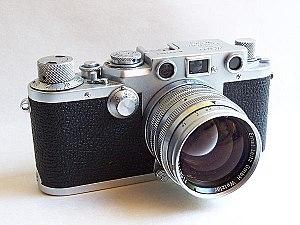
Leica Camera AG est un fabricant allemand réputé d'appareils photographiques et d'optiques. Son siège social se trouve à Wetzlar, en Allemagne, là où l'entreprise a été fondée.
"La monture M39 est une monture d'objectif vissé développée par le fabricant allemand Leica. Elle fait référence à un type de couplage d'objectifs à un appareil photographique télémétrique ou compact de format 35 mm. Leica a introduit la monture M39 pour ses boitiers Leica Ic standardisé à Leica IIIg. La monture M39 est généralement connue sous le nom de monture ""Leica vissé"".